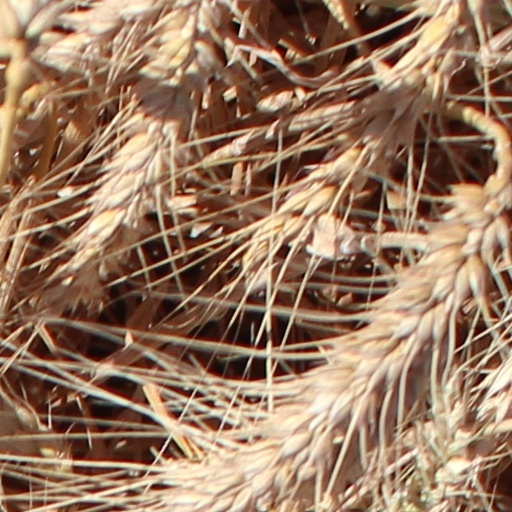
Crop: wheat